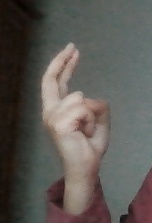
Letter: zay